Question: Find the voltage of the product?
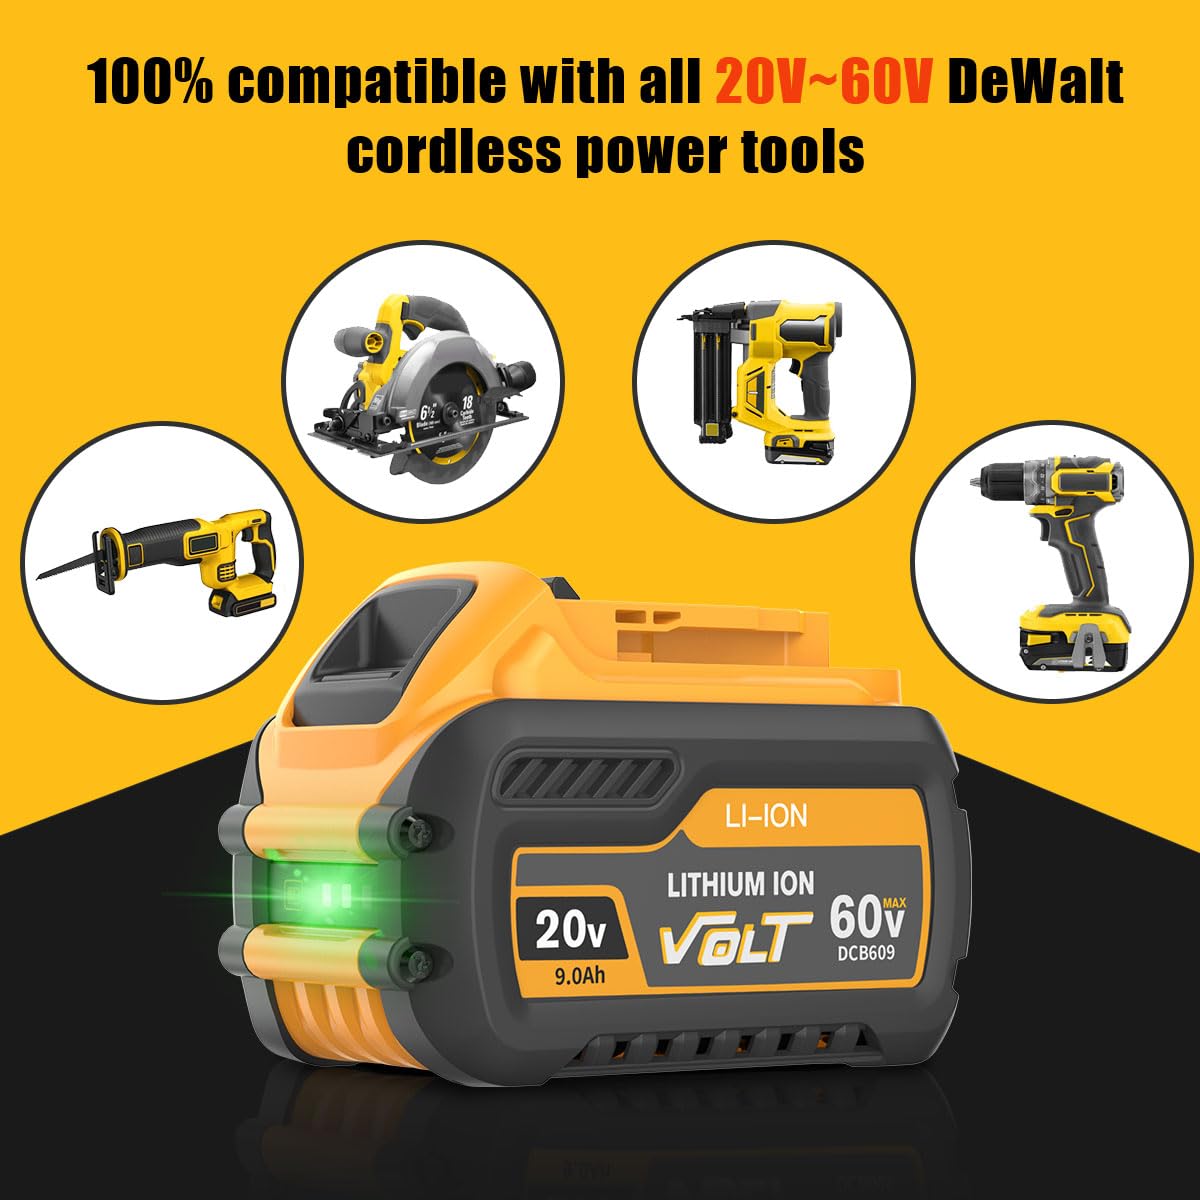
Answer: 60.0 volt